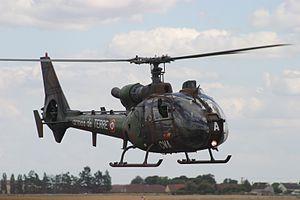
Hélicoptère Gazelle
La 4ᵉ division aéromobile est une ancienne unité de l'Armée de terre française. Créée en 1985, elle devient la 4ᵉ brigade aéromobile en 1999 puis est dissoute en 2010.